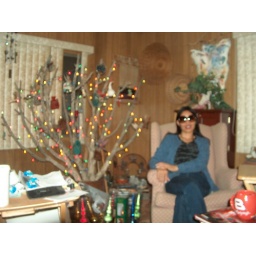
ruilian in bill brother's house on hill 01/01/2006